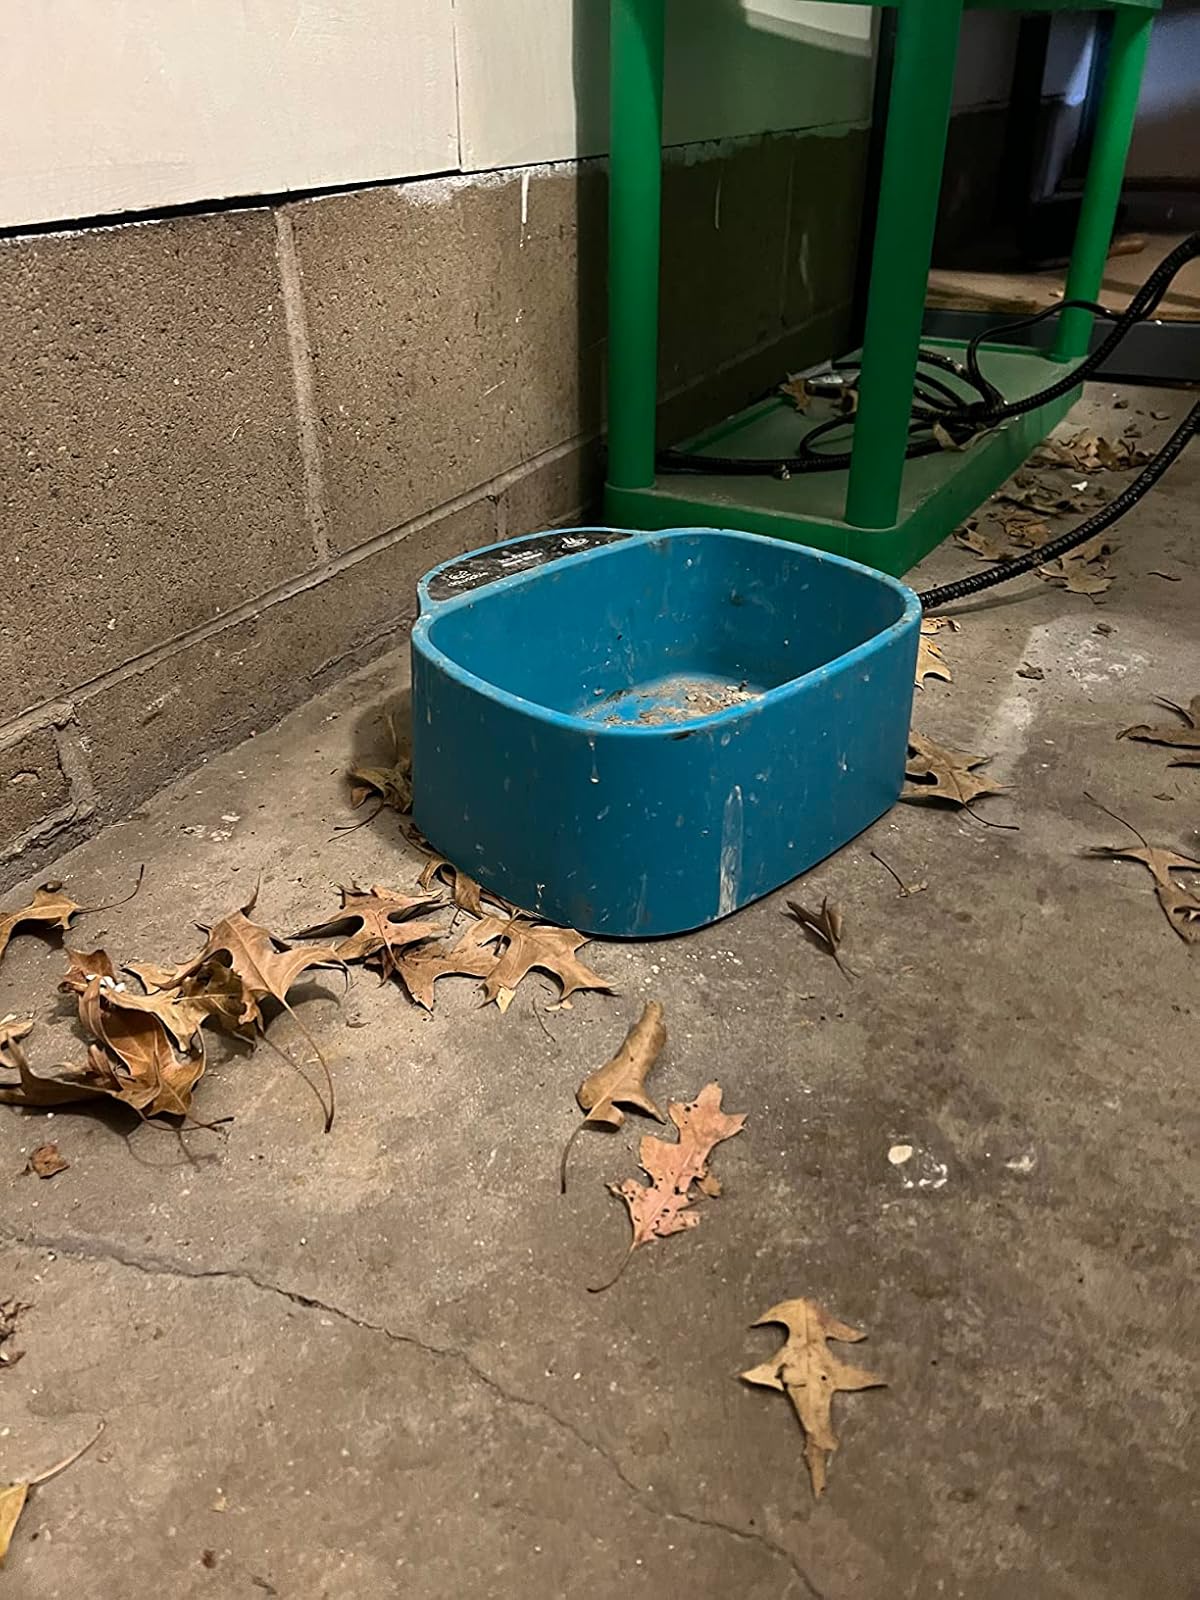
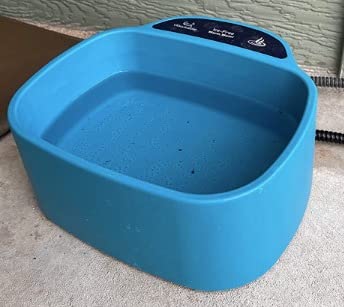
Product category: items_bowl
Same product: yes